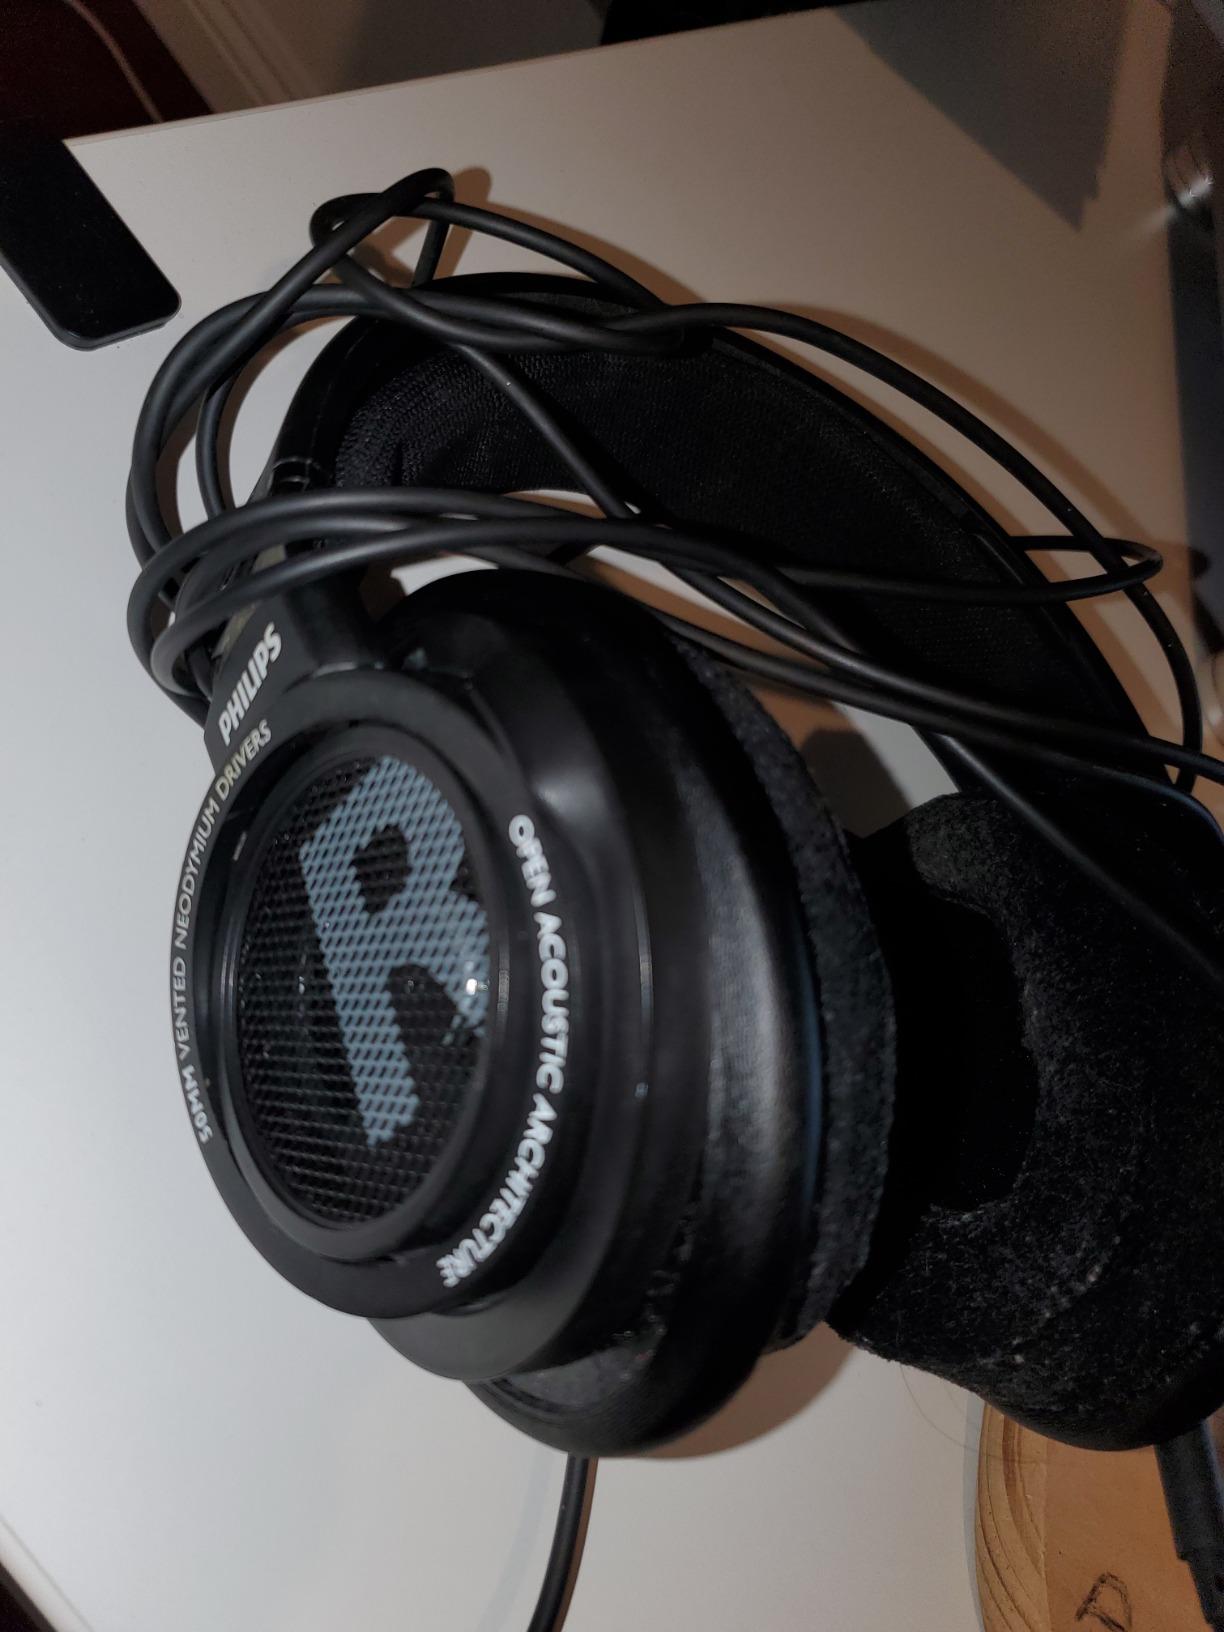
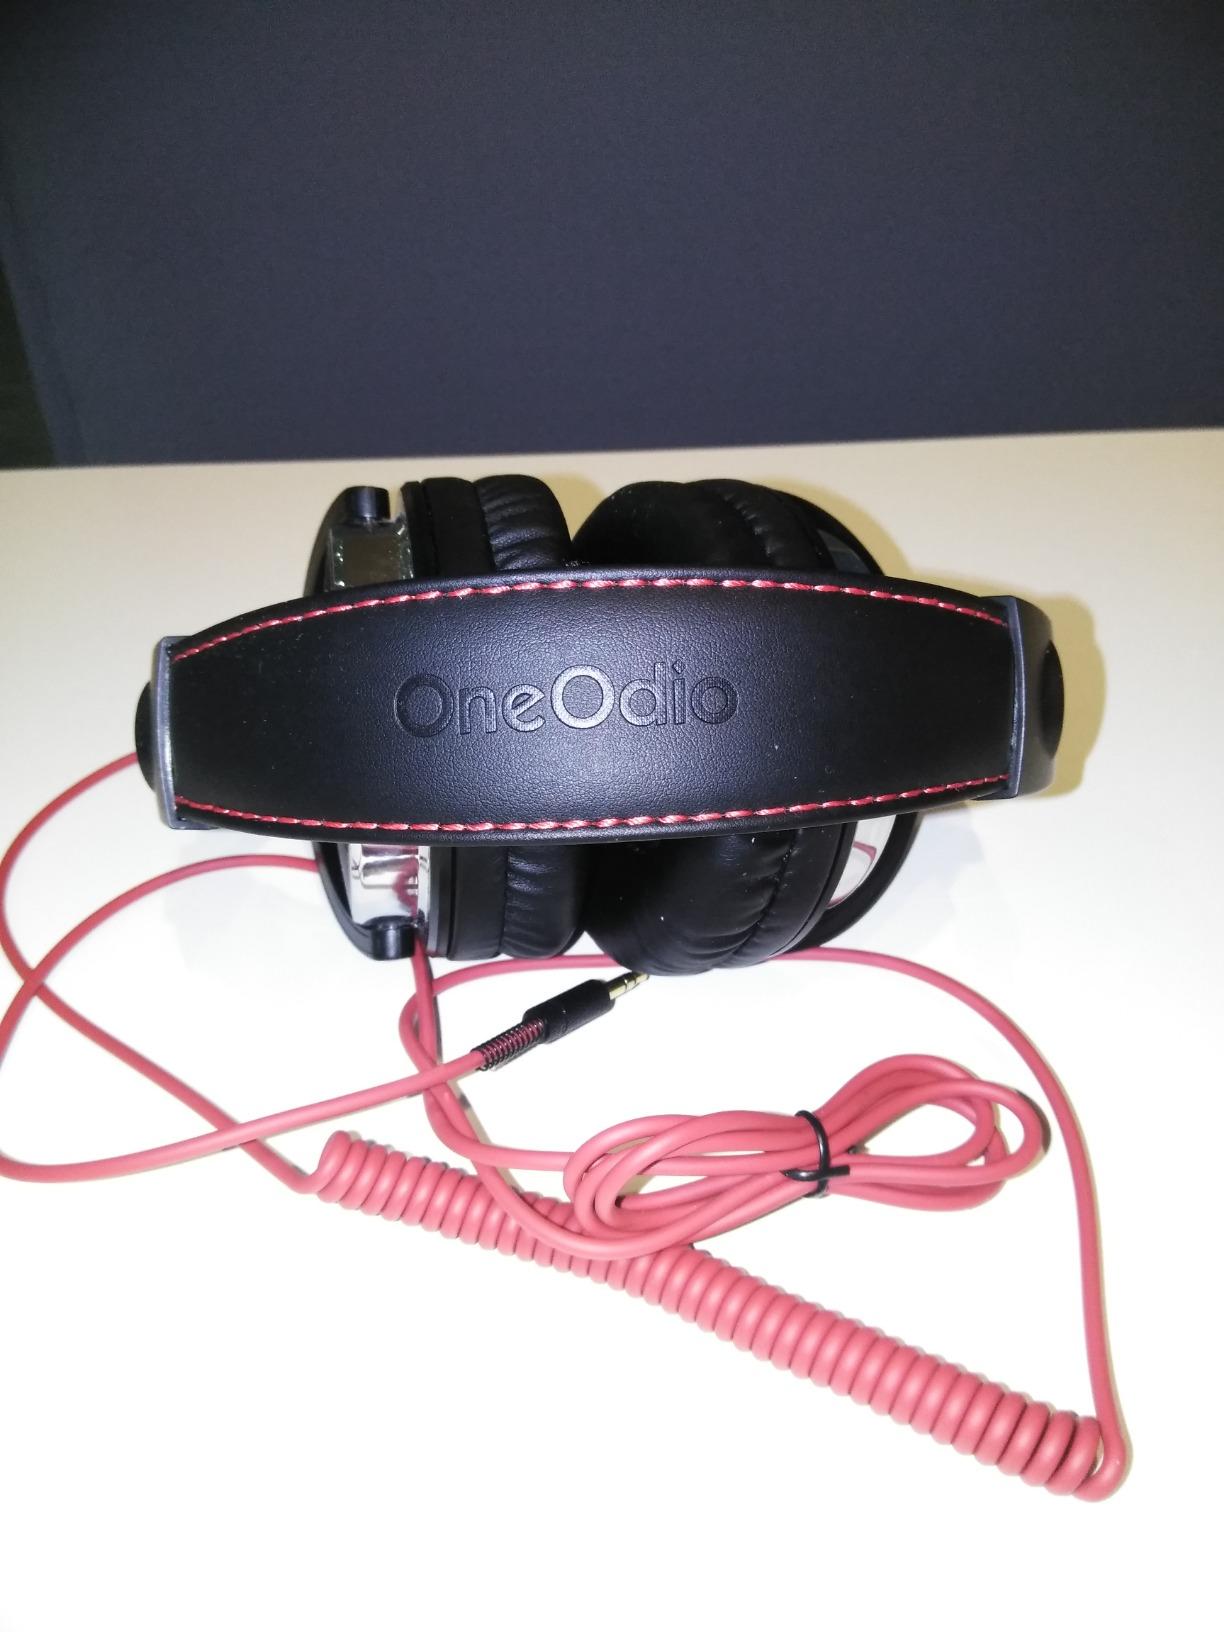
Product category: headphones
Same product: no